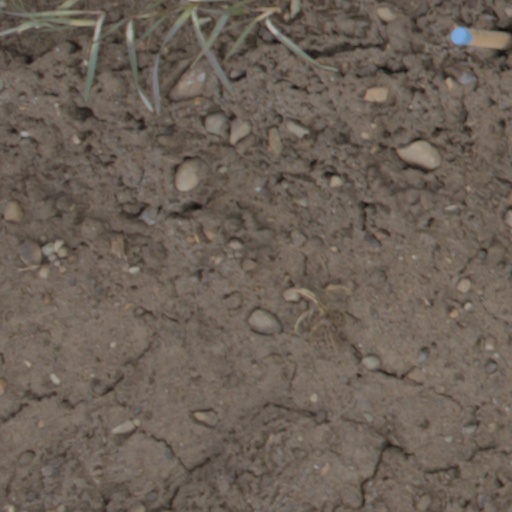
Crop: wheat